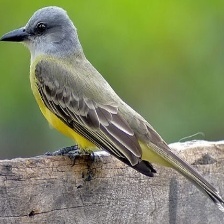
Species: TROPICAL KINGBIRD
Scientific name: TYRANNUS MELANCHOLICUS